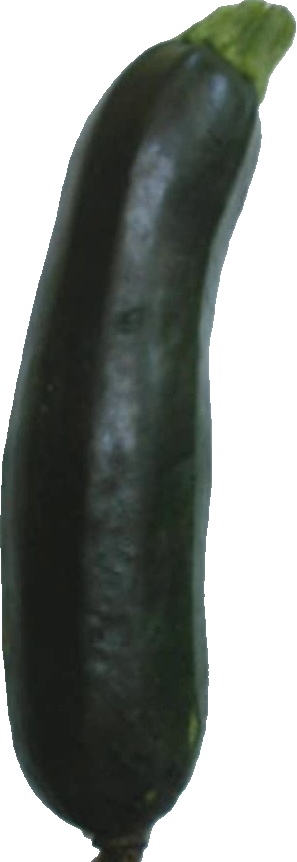
Label: zucchini_dark_1